Donat John, Count Heissler of Heitersheim

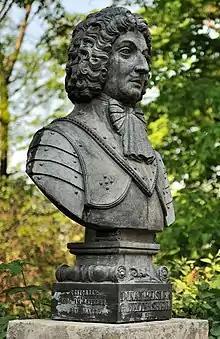

Donat John Count Heissler of Heitersheim was an Imperial and Royal Marshal of the Habsburg empire. He was deeply involved in the conflict between the Austrian and Turkish empires. He was born in 1648 and died at Szeged on 1 September 1696.